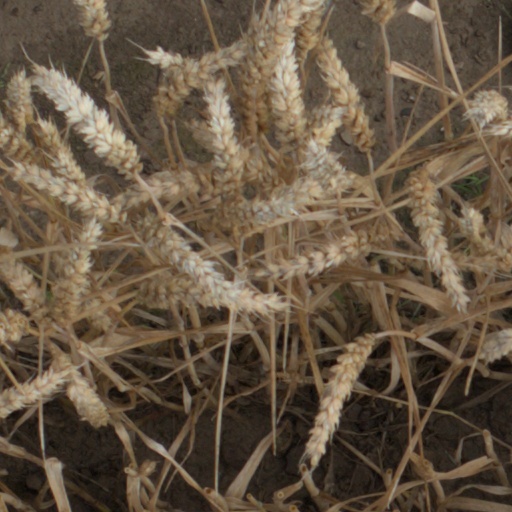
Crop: wheat